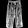
Label: Trouser